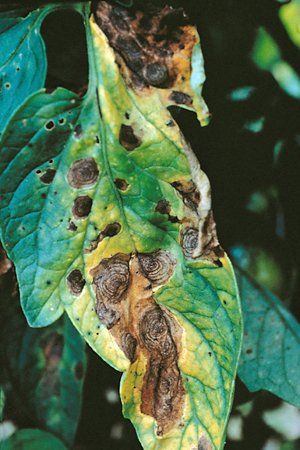
Labels: Tomato Early blight leaf